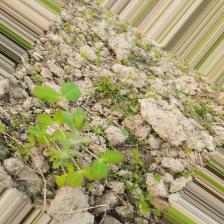
Label: Lentil Rust